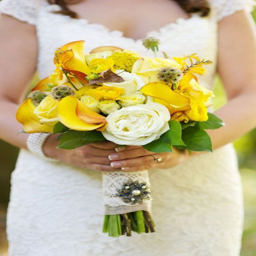
ideas for a yellow wedding